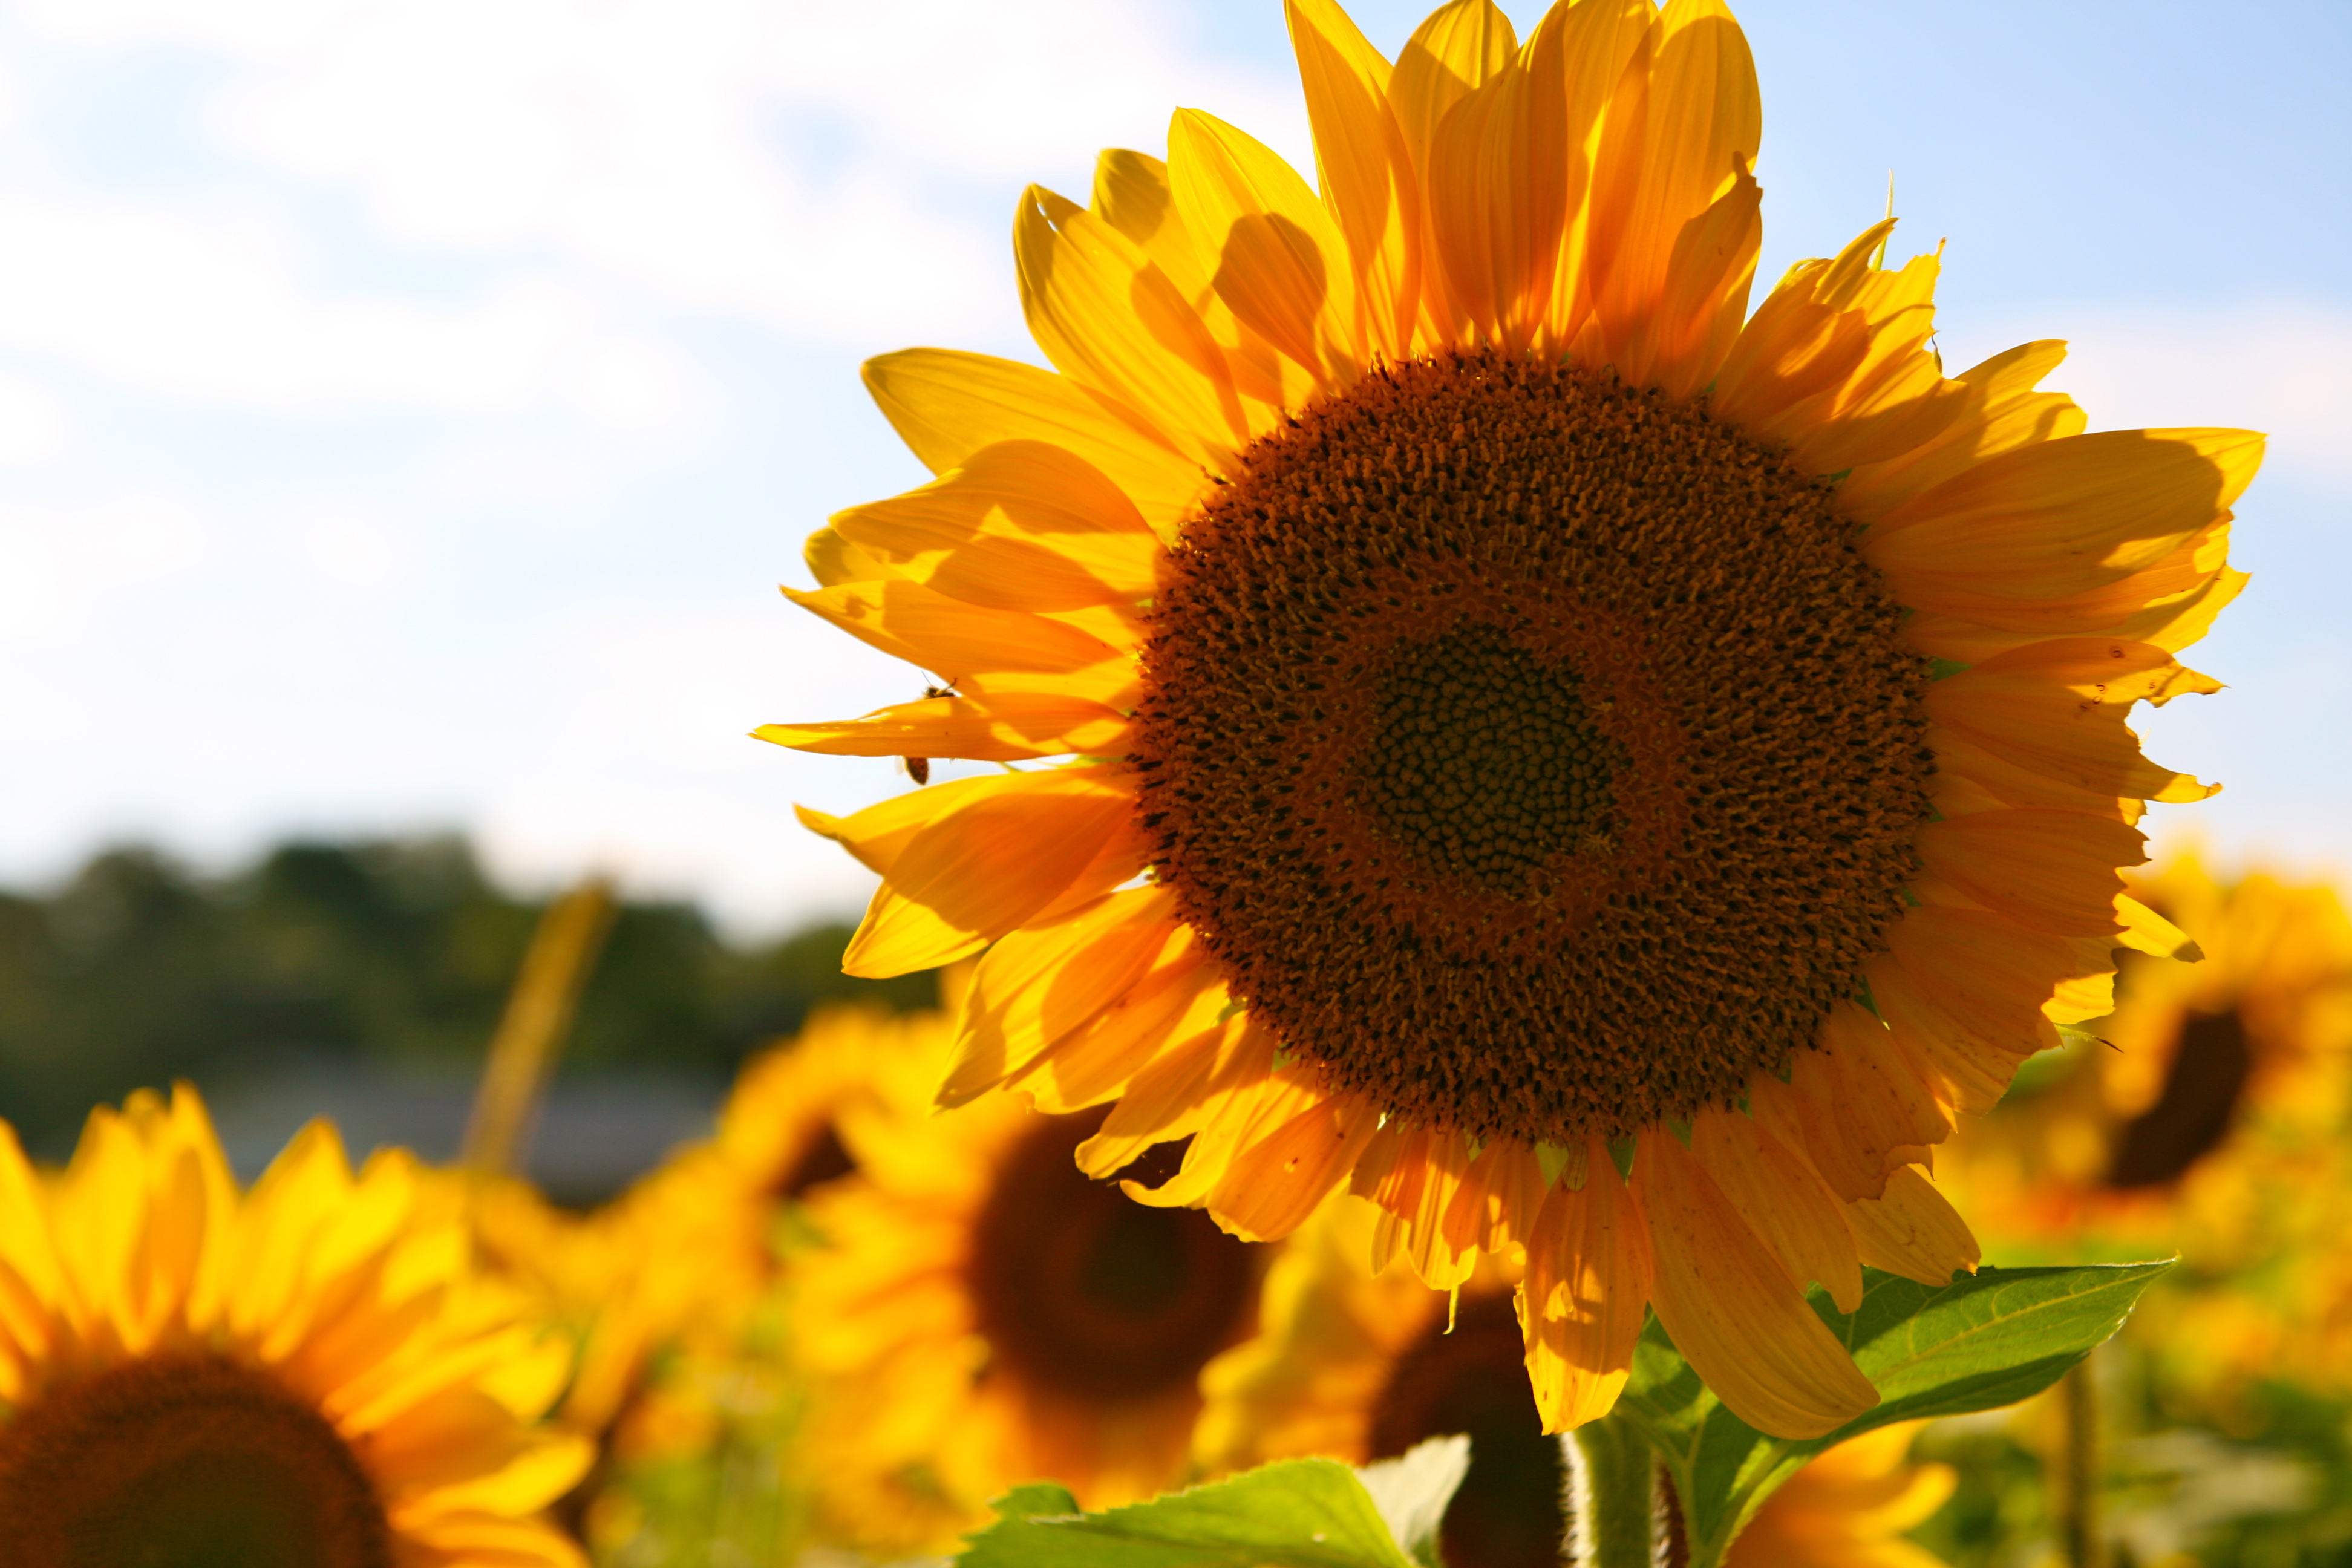
nature, blossom, plant, field, flower, petal, bloom, floral, yellow, flora, sunflower, petals, vegetarian food, macro photography, flowering plant, daisy family, asterales, sunflower seed, plant stem, land plant